Cowboy del amor

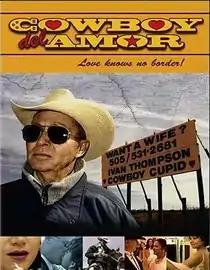
DVD cover

Ivan Thompson is a 60-year-old former horse breeder who found his calling and career as "The Cowboy Cupid". His business is match making. Specifically, introducing American men who are interested in finding love and marriage to Mexican women intent on the same.